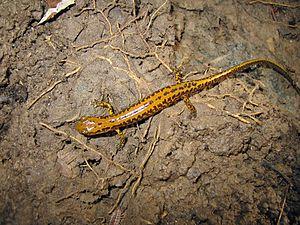
Eurycea longicauda est une espèce d'urodèles de la famille des Plethodontidae. En français elle est nommée Salamandre à longue queue.